Thurgood Marshall Jr.

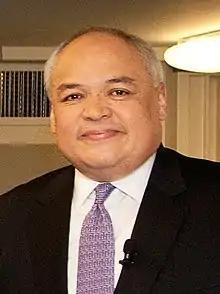
Marshall in 2012

Thurgood Marshall Jr. (born August 12, 1956) is an American lawyer and son of the late United States Supreme Court Justice Thurgood Marshall. Marshall worked in the Bill Clinton White House and is a retired international law firm partner. He also served as chairman of the Board of Governors of the United States Postal Service and as a member of the Board of Trustees of the Ford Foundation.